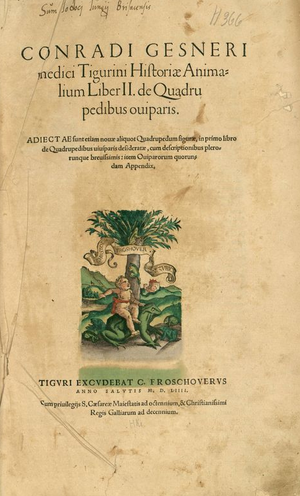
La zoologie est la science qui étudie les animaux. Les spécialistes de cette discipline sont appelés zoologistes, ou zoologues.
L'histoire de l'histoire naturelle brosse un tableau de l'évolution de la conception du monde et de la nature par les hommes de science. Le terme histoire naturelle recouvre plusieurs disciplines actuelles: la biologie, la géologie, la zoologie, la botanique, la médecine mais aussi la paléontologie, l'astronomie, la physique et la chimie. De l'Antiquité à la Renaissance, tous les domaines de l'histoire naturelle étaient confondus sous l'appellation de Scala naturæ. La philosophie de la nature et la théologie naturelle se sont étendues aux bases conceptuelles de la vie animale et végétale en s'efforçant de répondre à la question de l'existence des organismes et en tentant d'en expliquer le fonctionnement.